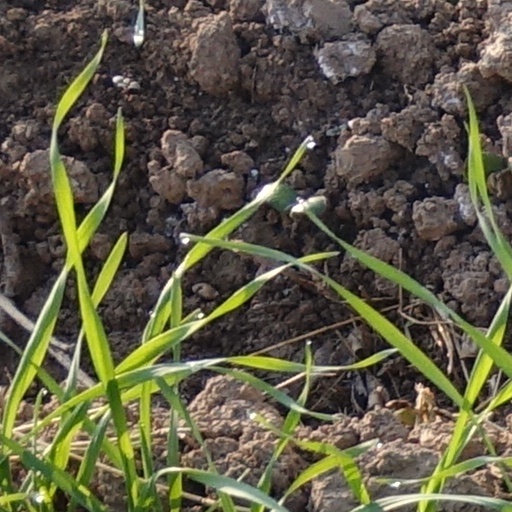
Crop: wheat